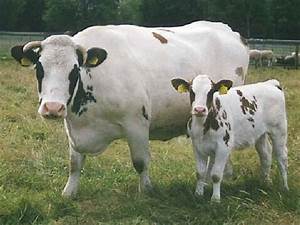
Label: cow